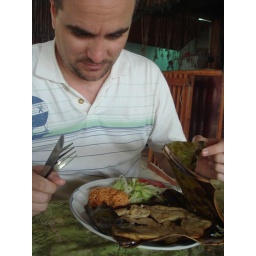
Buena Vista Grill fish cooked in banana leaf